London and North Eastern Railway

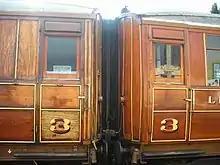
Detail of LNER teak panelled coaches, preserved on the Severn Valley Railway

For passenger services, Sir Nigel Gresley, the Chief Mechanical Engineer built new powerful locomotives and new coaches. Later developments such as the streamlined Silver Jubilee train of 1935 were exploited by the LNER publicity department, and embedded the non-stop London to Edinburgh services such as the Flying Scotsman in the public imagination. The crowning glory of this time was the world record speed of achieved on a test run by LNER Class A4 4468 Mallard.